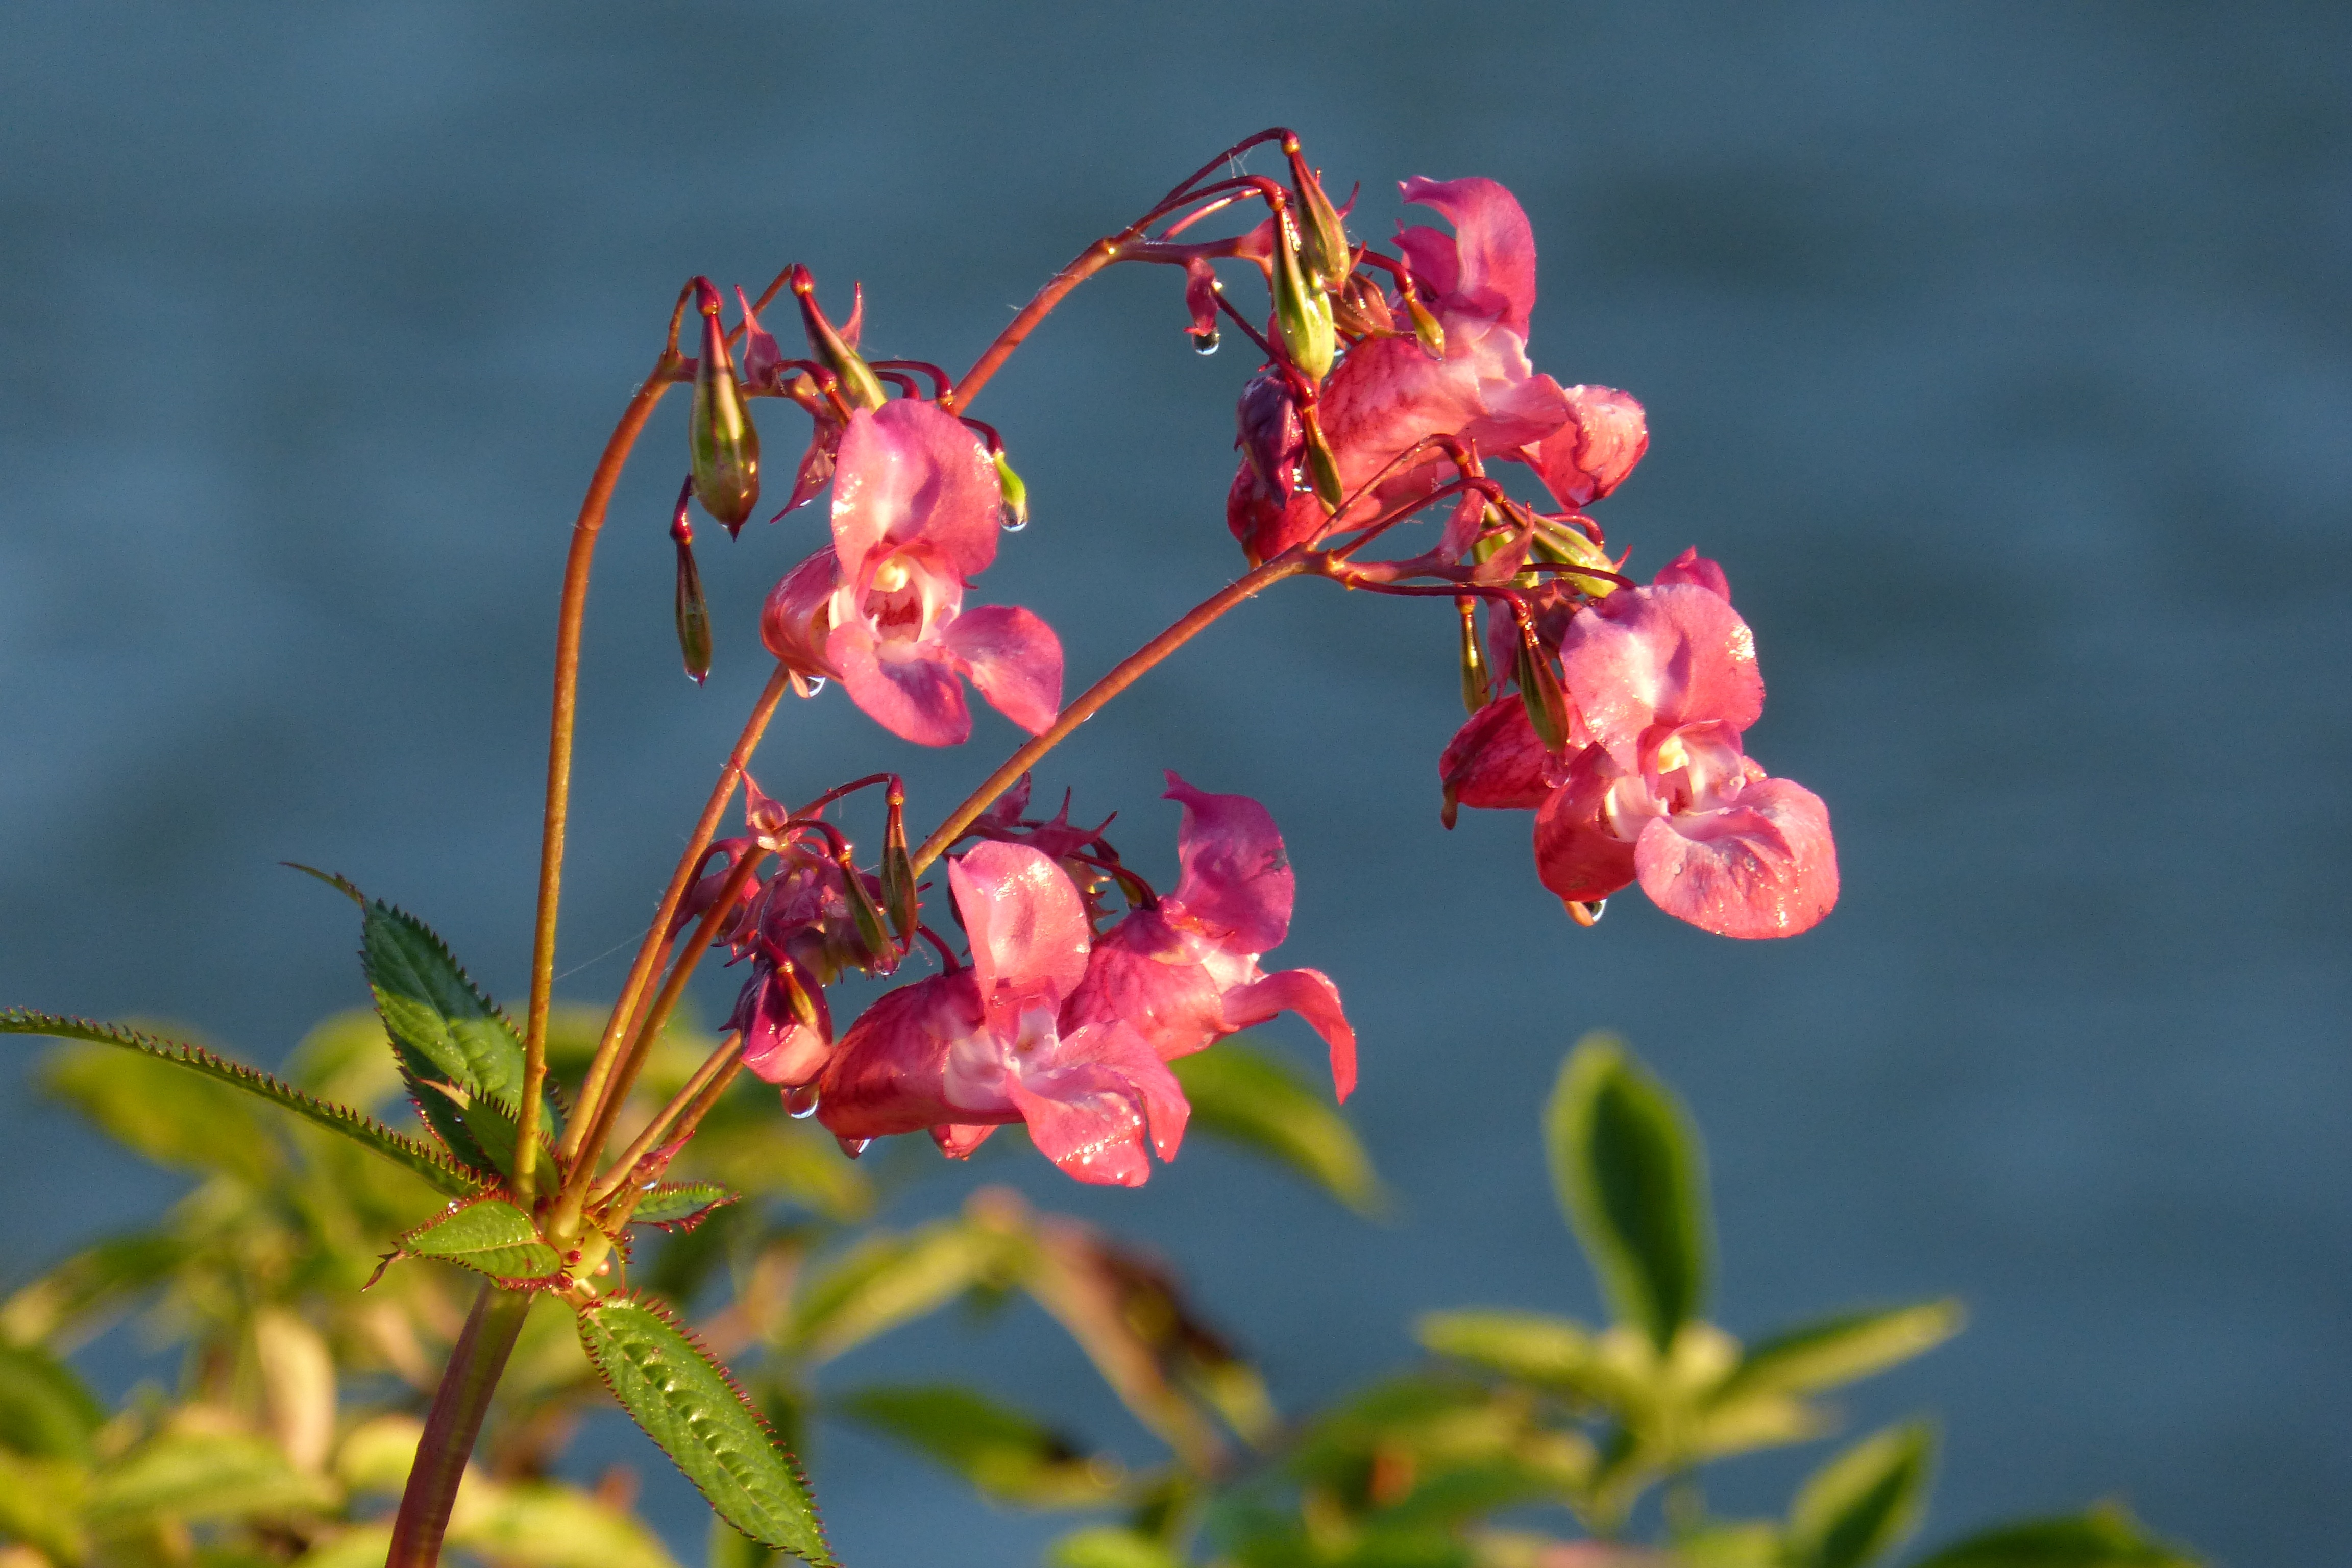
nature, branch, blossom, plant, leaf, flower, petal, bloom, botany, flora, wildflower, seeds, shrub, macro photography, flowering plant, balsam, indian springkraut, land plant